Lille

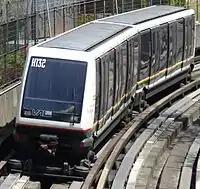
Lille metro

During the Battle of France, Lille was besieged by German forces for several days. When Belgium was invaded, the citizens of Lille, still haunted by the events of World War I, began to flee the city in large numbers. Lille was part of the zone under control of the German commander in Brussels, and was never controlled by the Vichy government in France. Lille was instead controlled under the military administration in Northern France. The "départements" of Nord and Pas-de-Calais (with the exception of the coast, notably Dunkirk) were for the most part liberated from 1 to 5 September 1944, by British, Canadian and Polish troops. On 3 September, German troops began to leave Lille out of fear of the British, who were on their way from Brussels. The city was liberated by a British force consisting largely of tanks.